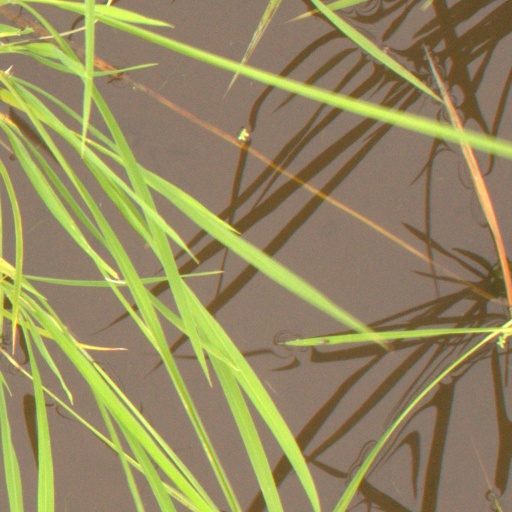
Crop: rice